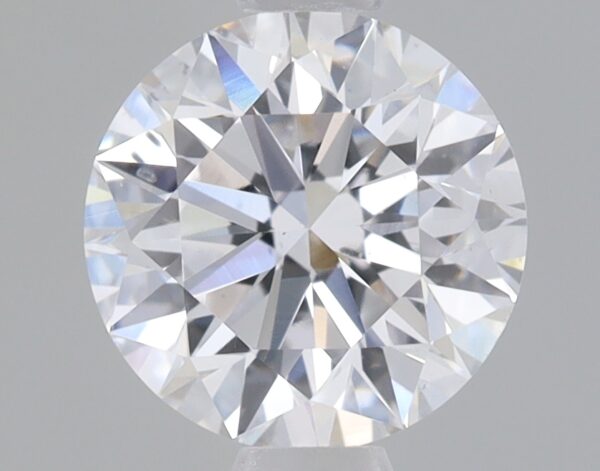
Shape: round
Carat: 0.77
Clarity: SI1
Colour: E
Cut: EX
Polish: VG
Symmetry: VG
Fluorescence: NONE
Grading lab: IGI
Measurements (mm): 5.85 x 5.89 x 3.66